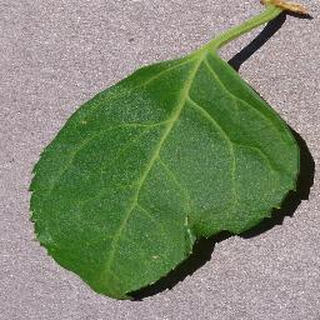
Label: healthy_cherry